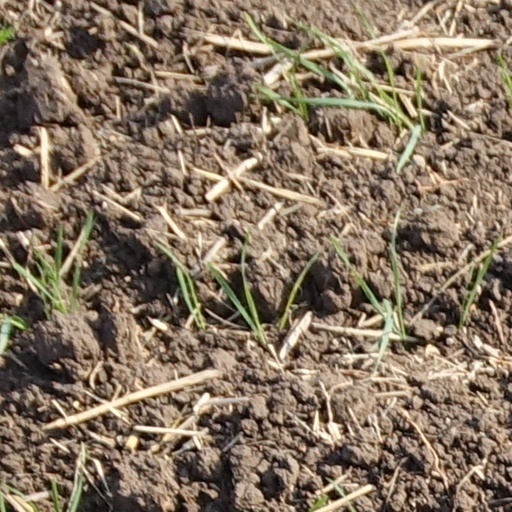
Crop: wheat